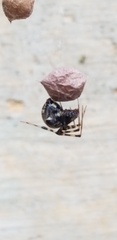
Species: Parasteatoda_tepidariorum